Pierre Savorgnan de Brazza

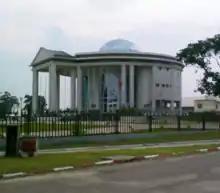
The Brazza Mausoleum at Brazzaville

In September 1905, toward the end of his "Mission Extraordinaire", Brazza became sick. On the return voyage to France, when the ship docked in Dakar, a major port, he was brought to the hospital where he died at the age of 53, with his wife Thérèse at his side. His body was repatriated to France and he was given a state funeral at Sainte-Clotilde, Paris. Thérèse, who always maintained that her husband had been poisoned by the colonial authorities, refused the honour of burial in the Pantheon and buried him temporarily at the cemetery of Père Lachaise in Paris. Later, Thérèse had Brazza's body exhumed and re-interred in Algiers (capital of present-day Algeria). The epitaph on his burial site in Algiers reads: ""Une mémoire pure de sang humain"" ("a memory untainted by human blood").